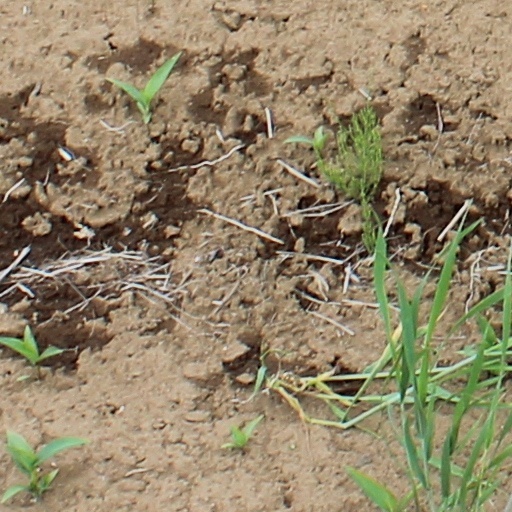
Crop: wheat